Los Angeles High School

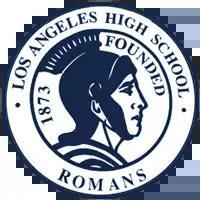
Official seal of LAHS

Los Angeles High School is the oldest public high school in the Southern California region and in the Los Angeles Unified School District. Its colors are royal blue and white and the teams are called the Romans.